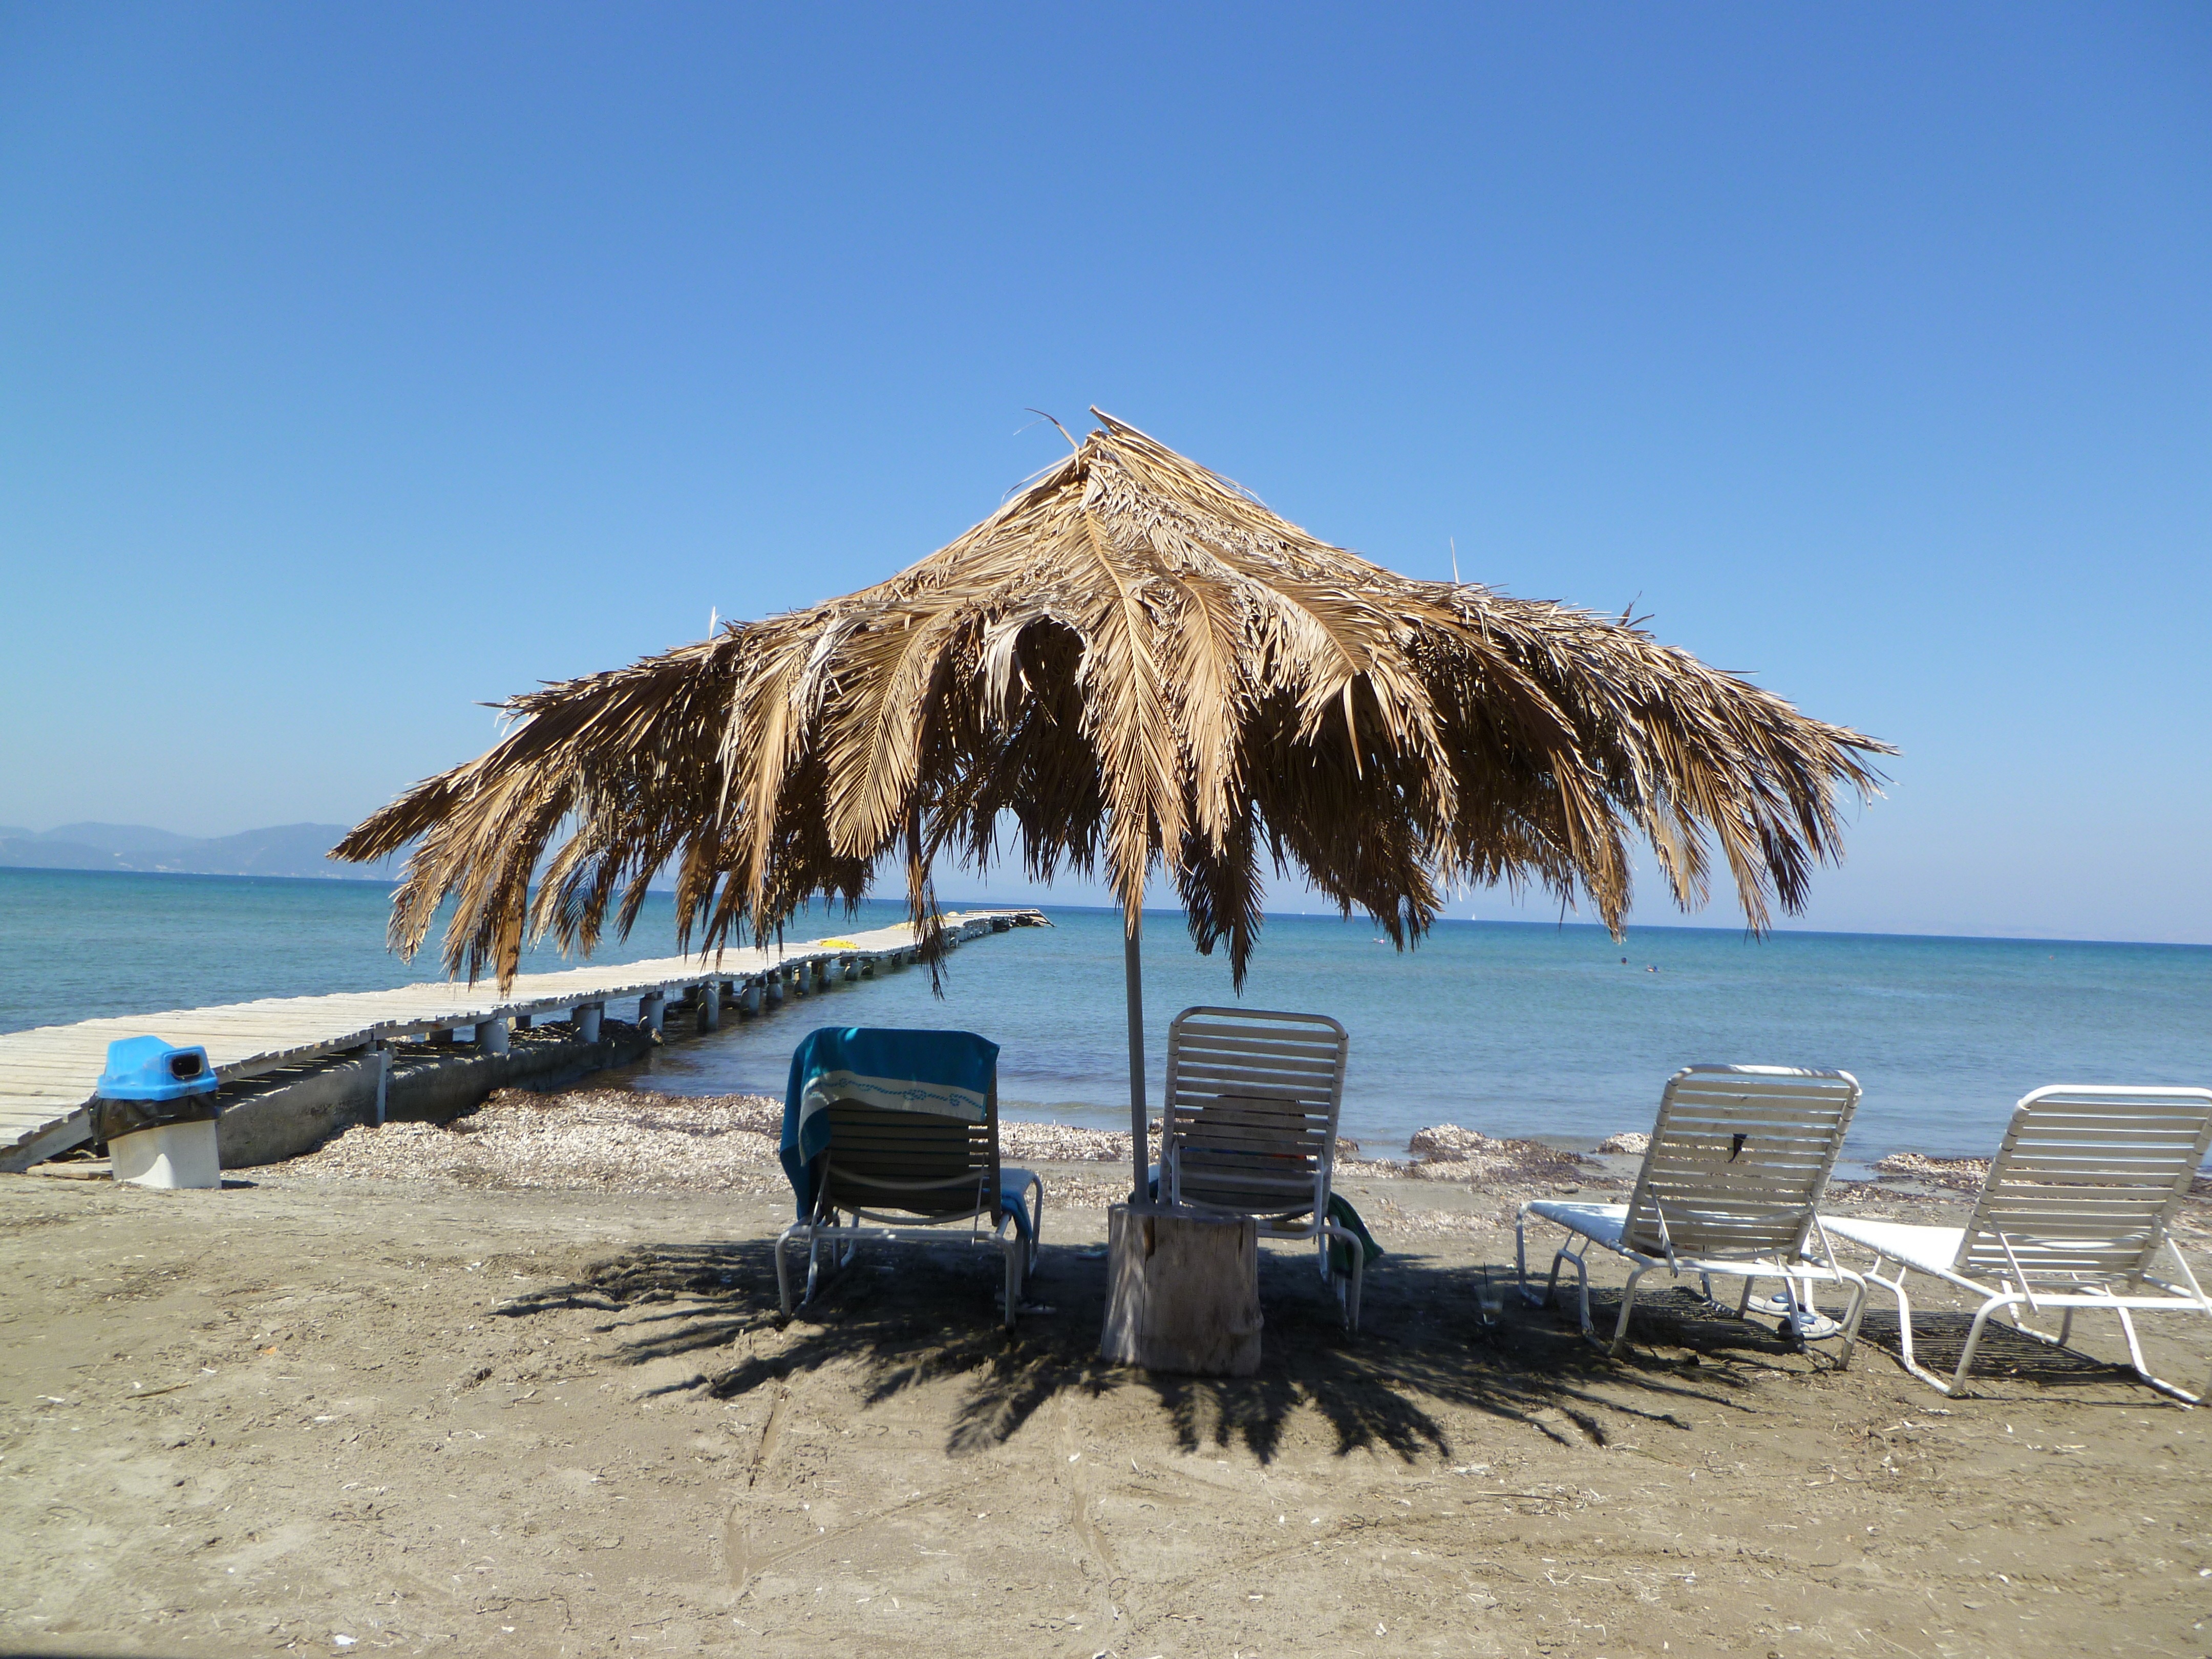
beach, sea, coast, sand, ocean, shore, vacation, hut, cove, bay, island, body of water, parasol, cape, corfu, beach chair